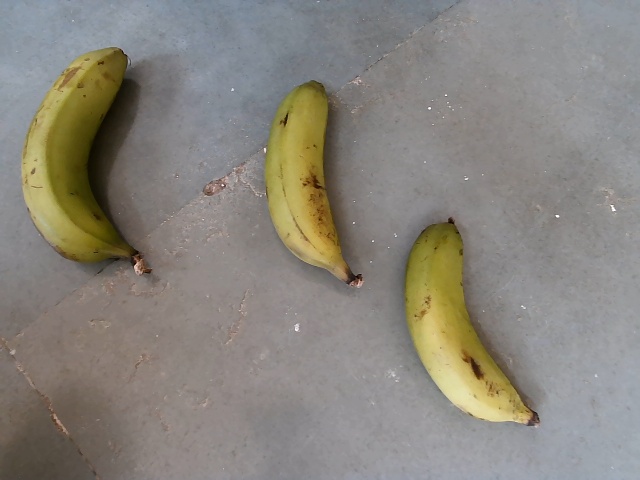
Label: Raw_Banana